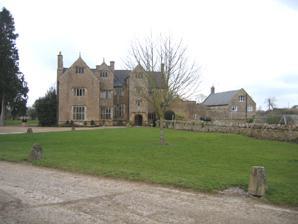
Building: Wigborough Manor House
Country: United Kingdom
Year built: 1585
Historic site in Somerset, England Wigborough Manor House Location South Petherton , Somerset , England Coordinates 50°55′59″N 2°47′13″W / 50.93307°N 2.78696°W / 50.93307; -2.78696 Built 1585 Listed Building – Grade I Designated 19 April 1961 Reference no. 1056928 Location of Wigborough Manor House in Somerset Wigborough Manor House is a manor house in South Petherton , Somerset , England. It was partly built in 1585, although it was never completed to the original designs and was subsequently modified. It has been designated as a Grade I listed building. The estate was shared by members of the Brome Family from 1581 to 1615, when it passed to the family of Hele of Flete, who held it for most of the 17th century. The house is built of local hamstone with Welsh slate roofs. The core the house consists of a screens passage with a gallery above it. When the house was built, there was a projecting garderobe turret; however, this has since been removed. Dendochronology of the wood forming the tie-beam and collar-beam trusses of the roof has shown that a construction date of 1585 is more likely than the previous estimates, which suggested an earlier date. A two-storey house in the grounds was originally a brewhouse or dairy. It was built in the 19th century. There is also a former coach house from the 18th century. The cider house includes cellars and a loft. There are also various barns and stables, part of which dates from 1765. The boundary wall has sections which date from the 16th century; however, much of it was rebuilt in the 18th and 19th centuries. The Vaux Park Polo Club has its headquarters at Wigborough Manor. See also List of Grade I listed buildings in South Somerset References Wikimedia Commons has media related to Wigborough Manor House .